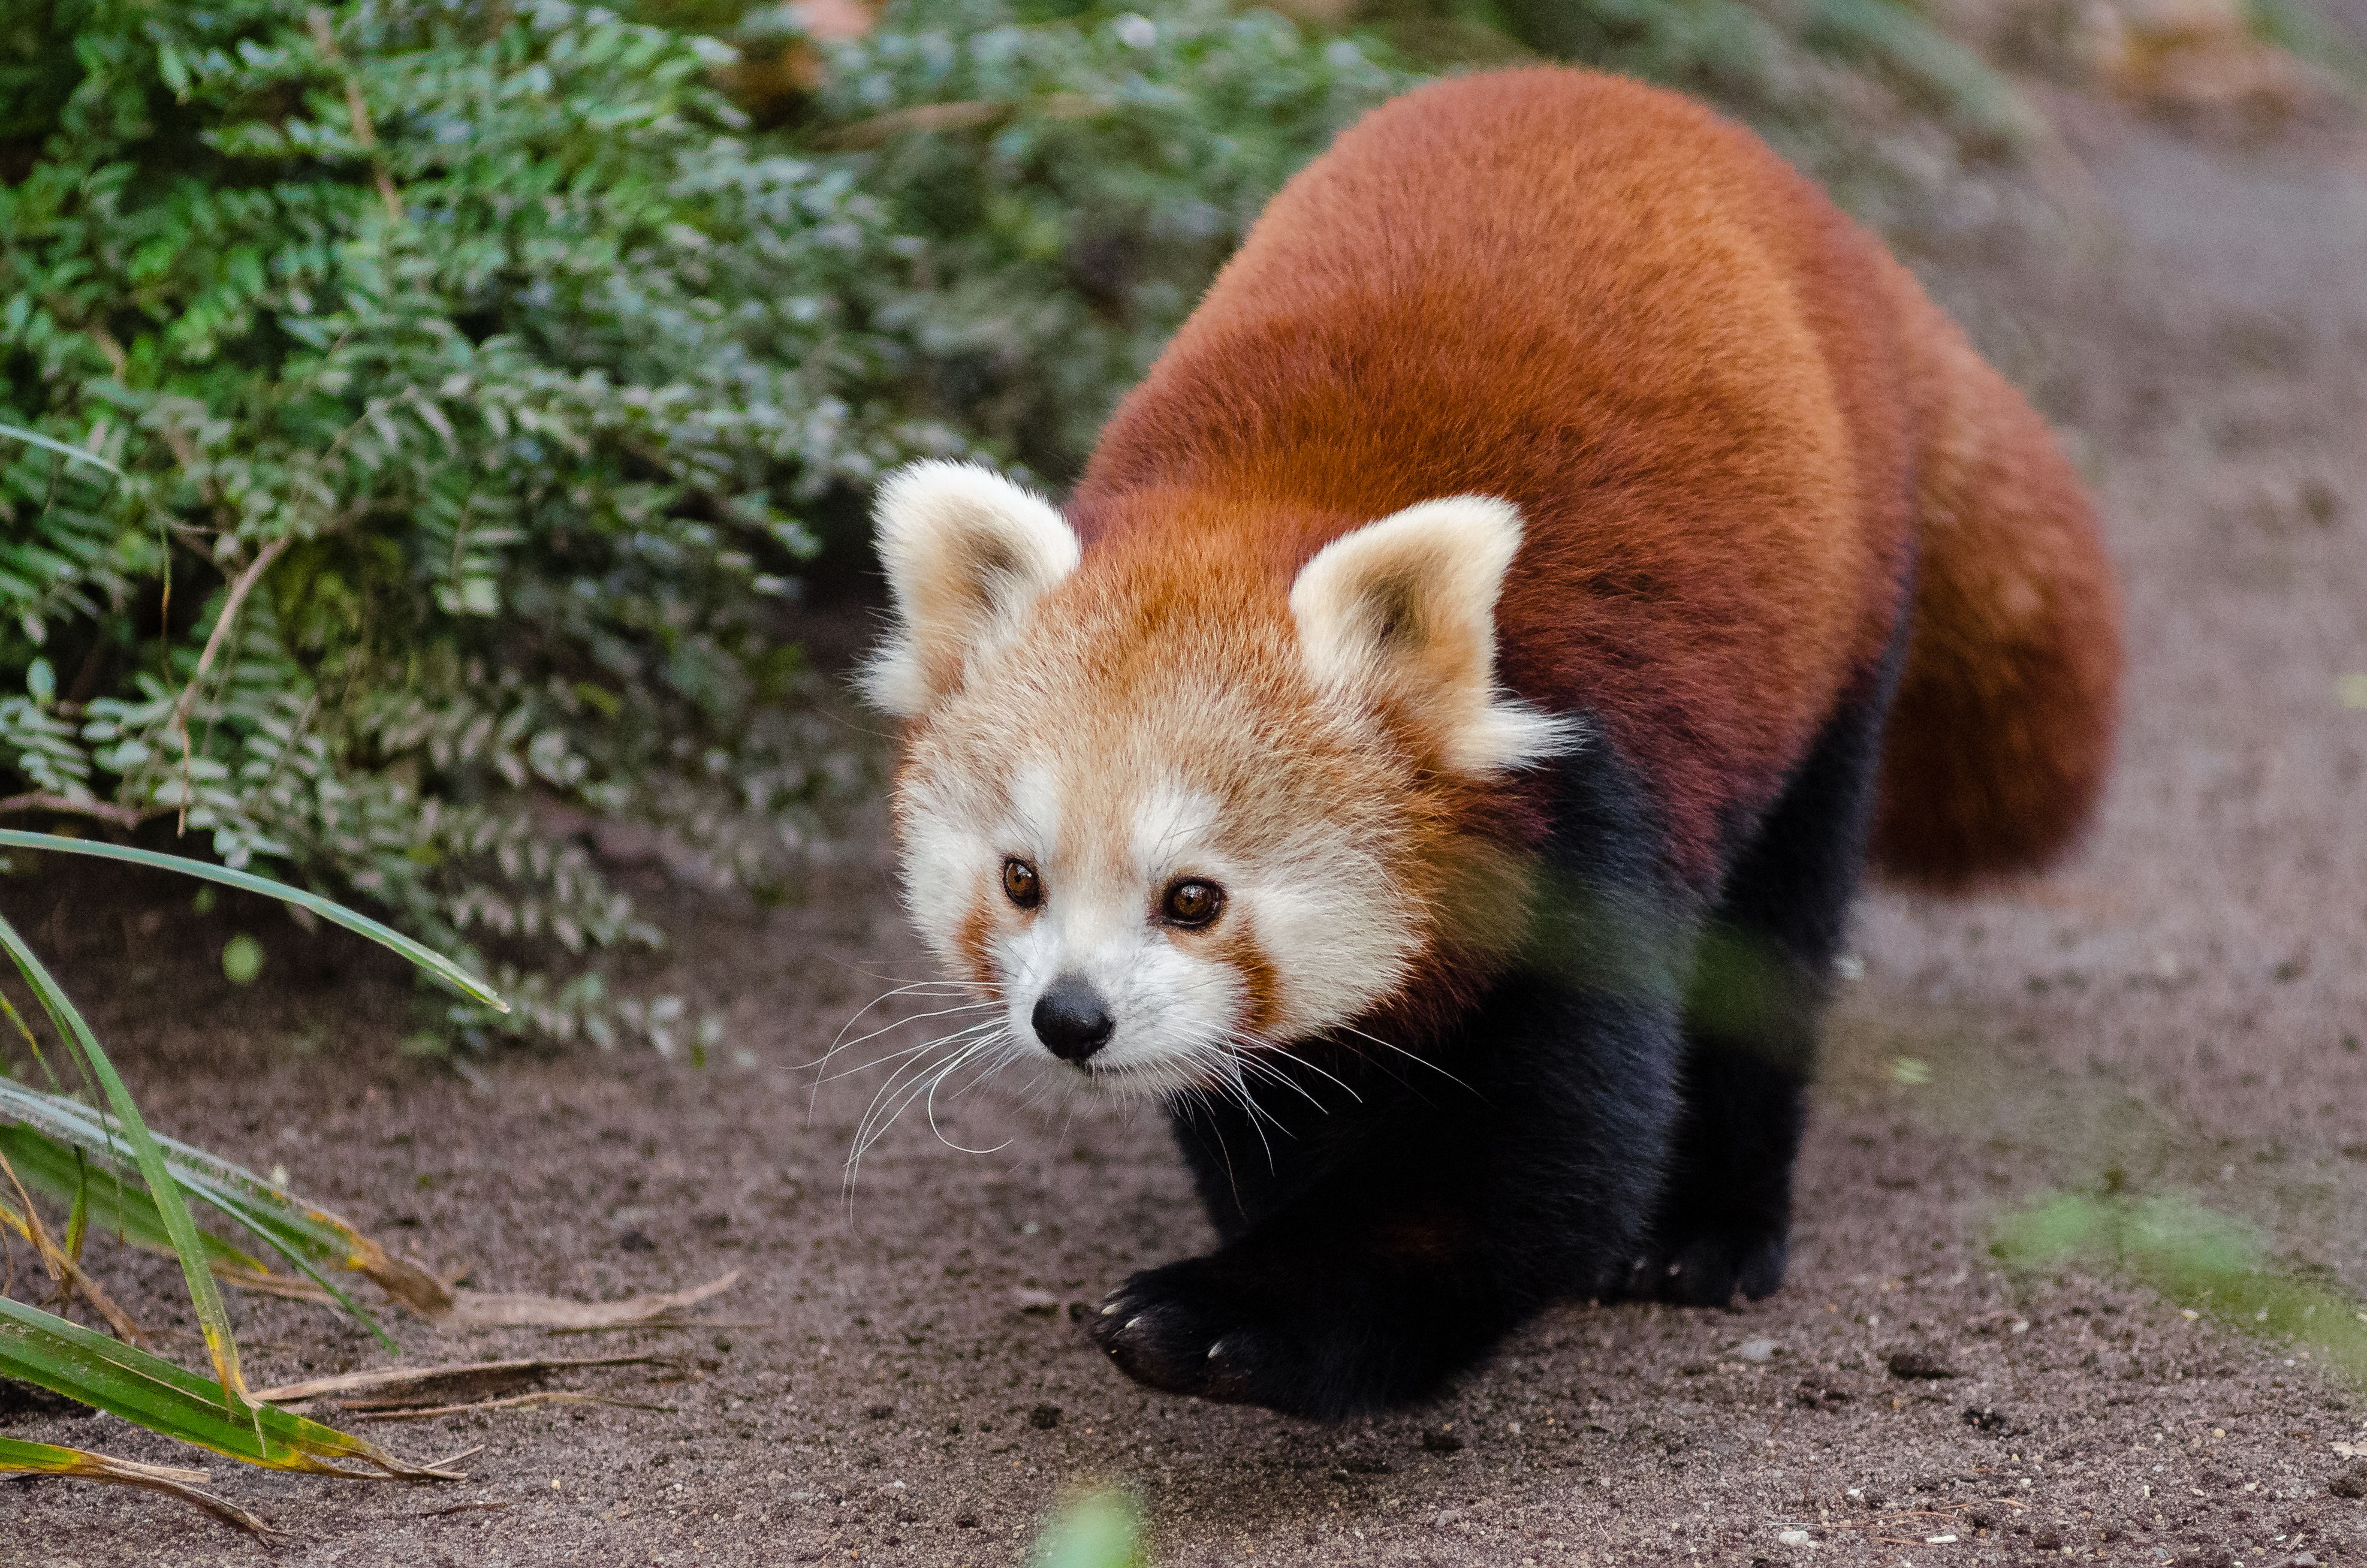
tree, nature, cold, winter, bokeh, vintage, sweet, feet, animal, cute, female, wildlife, zoo, fur, orange, young, green, high, red, foot, mammal, nikon, fauna, red panda, panda, 2015, face, nose, paw, tail, animals, ears, endangered, vertebrate, germany, deutschland, natur, paws, tier, iso, fell, gesicht, baum, adorable, bamboo, d7000, roter, kleiner, niedlich, sues, suess, species, bedrohte, tierart, tierpark, weiblich, jungtier, jung, ohren, schwanz, nase, bedroht, ailurus, fulgens, mozilla, firefox, wochenende, weekend, kalt, gr n, s s, carnivoran, dog breed group